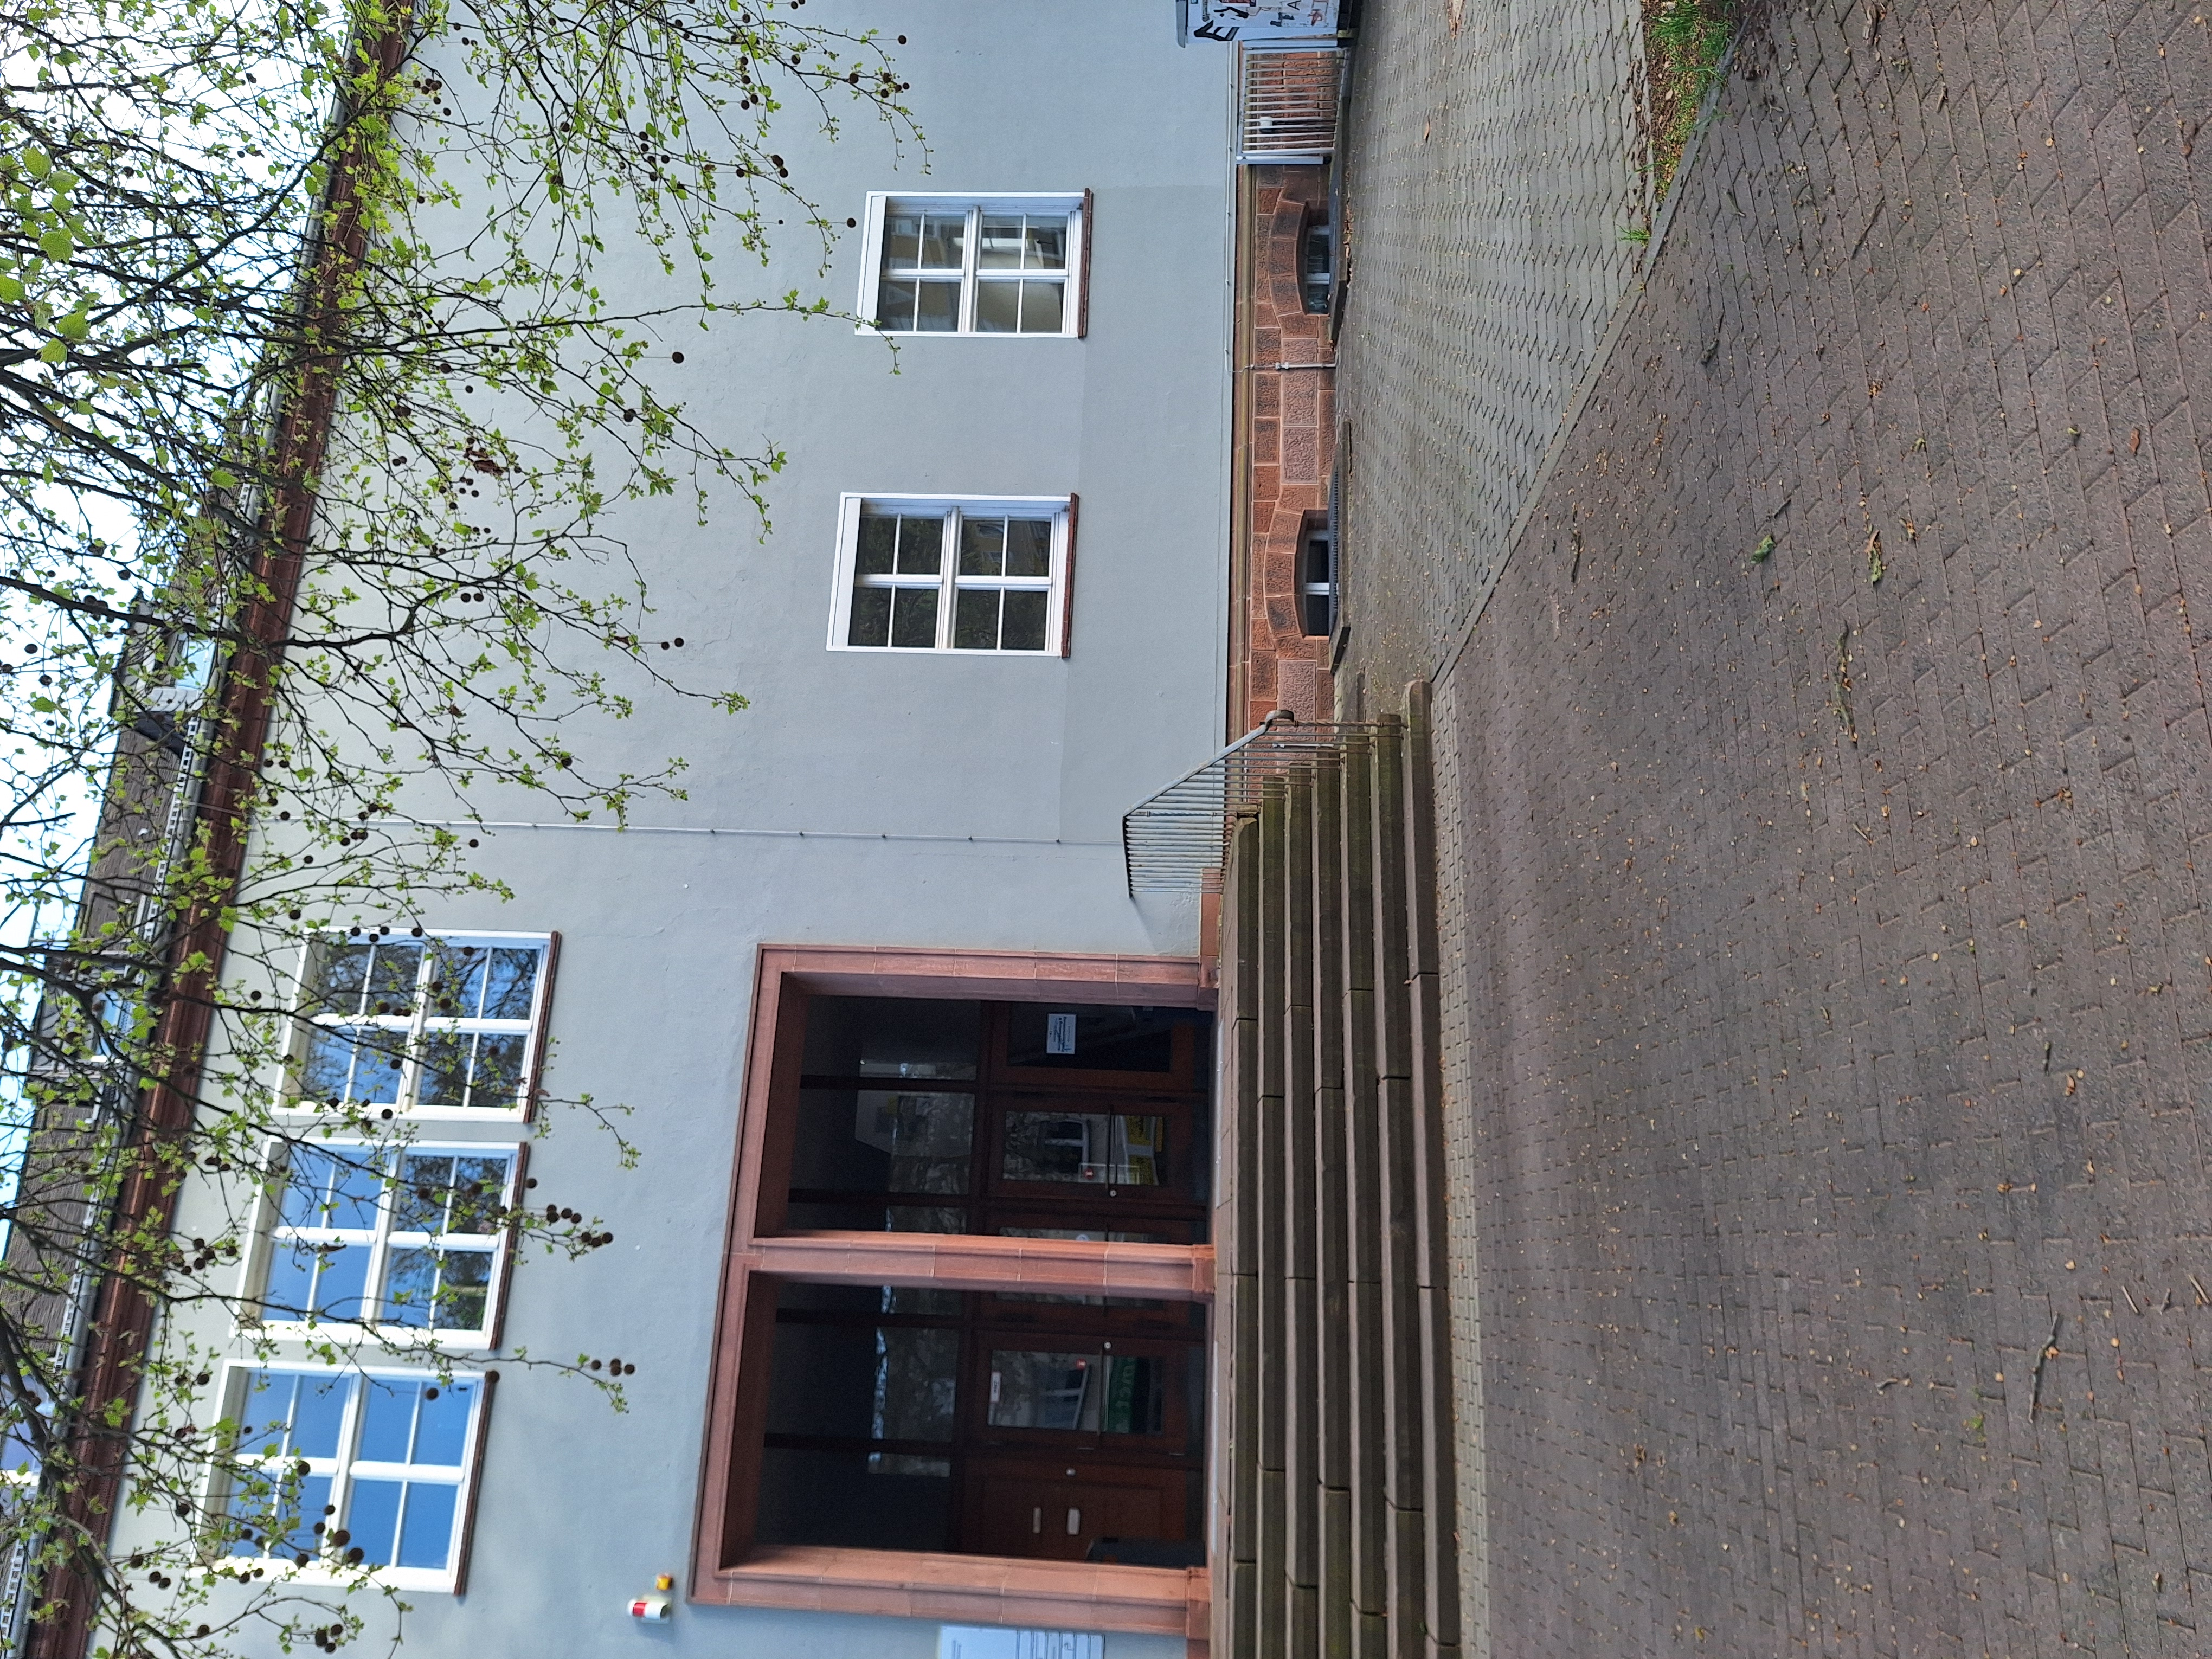
Building: Bahnhofstraße 7